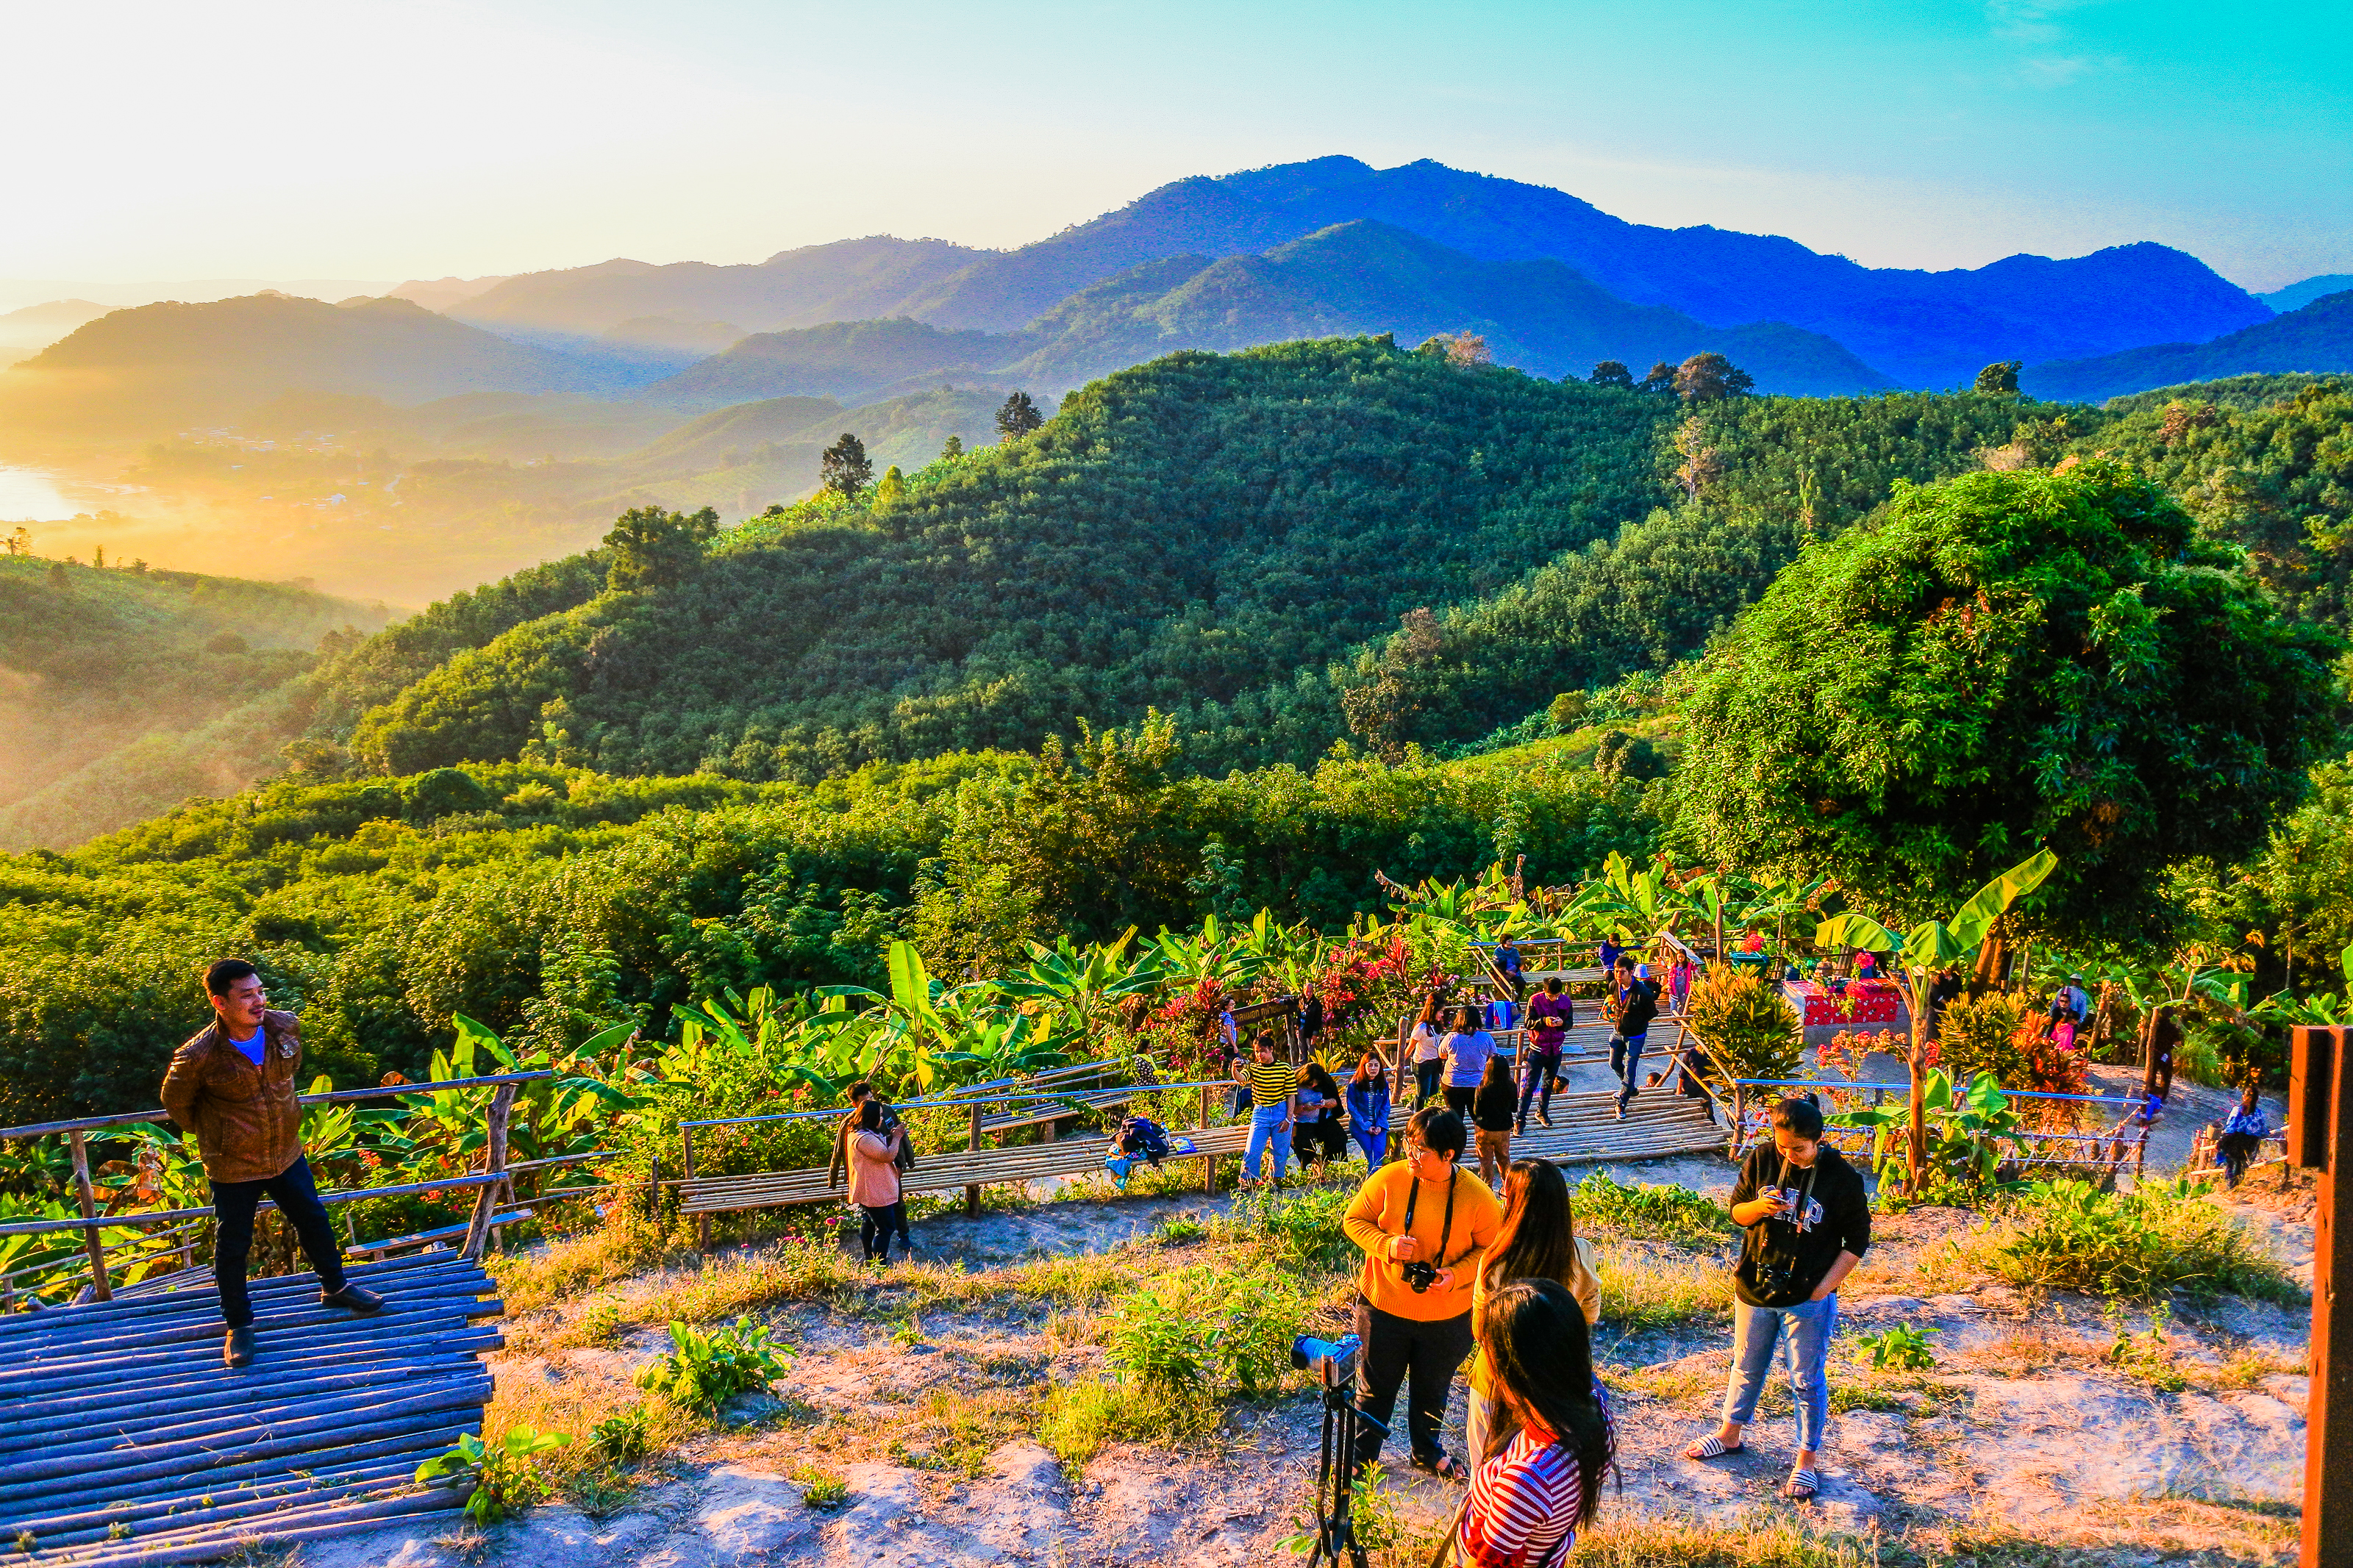
yellow, tourism, sun, life, beautiful, mountain, view, thailand, golden, vacation, park, sky, green, natural, nature, asia, asian, laos, water, morning, outdoor, tropical, sunlight, mekong, background, culture, river, travel, landscape, southeast, People in nature, natural landscape, mountainous landforms, wilderness, hill station, hill, leisure, highland, tree, mountain range, sunrise, rural area, national park, plant, recreation, grassland, cloud, ridge, tourist attraction, mount scenery, fell, plantation, botanical garden, valley, trail, adventure, lake, evening